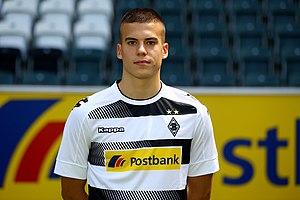
László Bénes, né le 9 septembre 1997 à Dunajská Streda en Slovaquie, est un footballeur international slovaque qui évolue actuellement au poste de milieu central au Borussia Mönchengladbach.